Answer in natural language. Which object is closer to the camera taking this photo, Window (highlighted by a red box) or Window (highlighted by a blue box)? Choose between the following options: Window (highlighted by a blue box) or Window (highlighted by a red box)
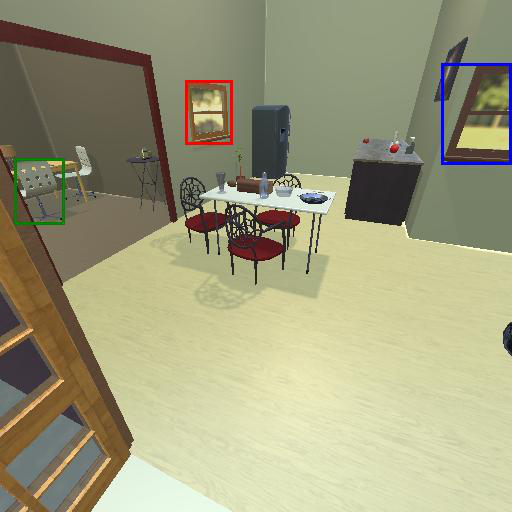
<answer>Window (highlighted by a blue box)</answer>